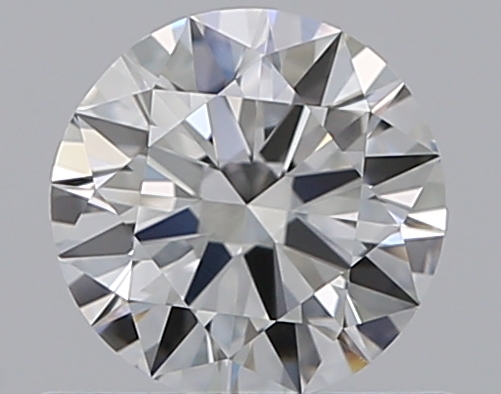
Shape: round
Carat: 0.5
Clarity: IF
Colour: G
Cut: EX
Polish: EX
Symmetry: EX
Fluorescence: N
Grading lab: GIA
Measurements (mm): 5.17 x 5.19 x 3.09